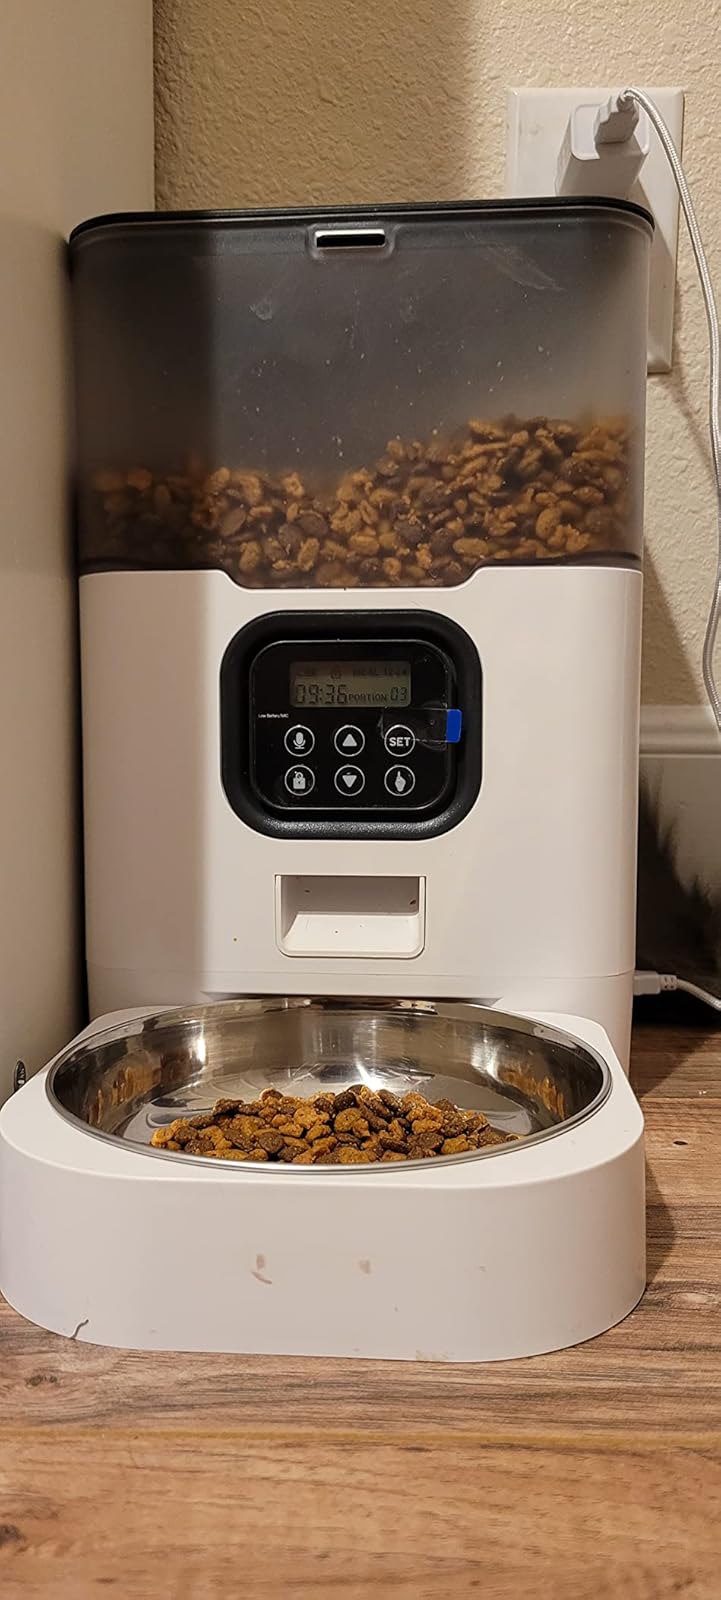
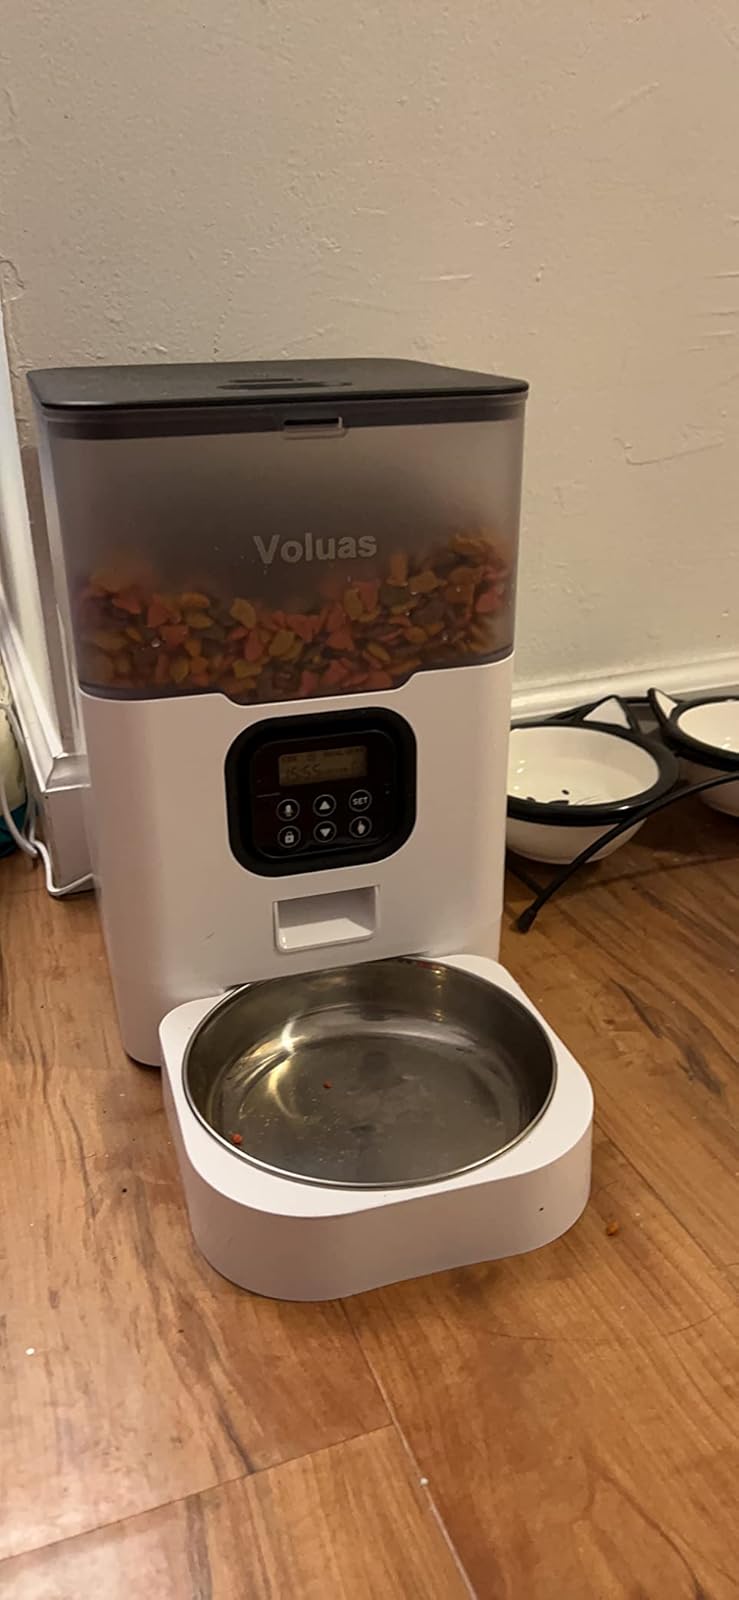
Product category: items_feeder
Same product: yes